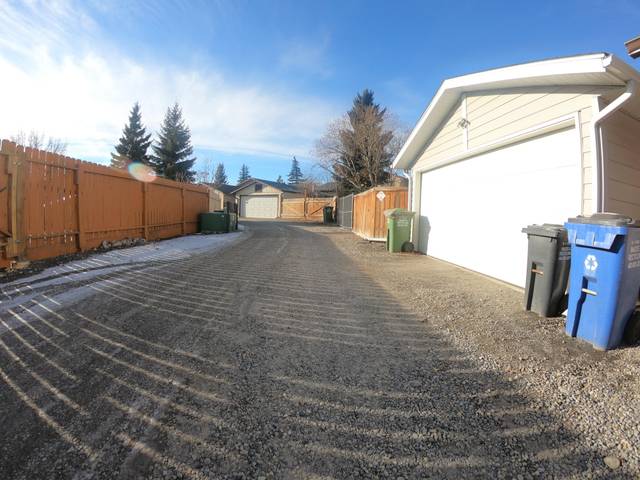
Region: Canada
Coordinates: 51.189, -114.483